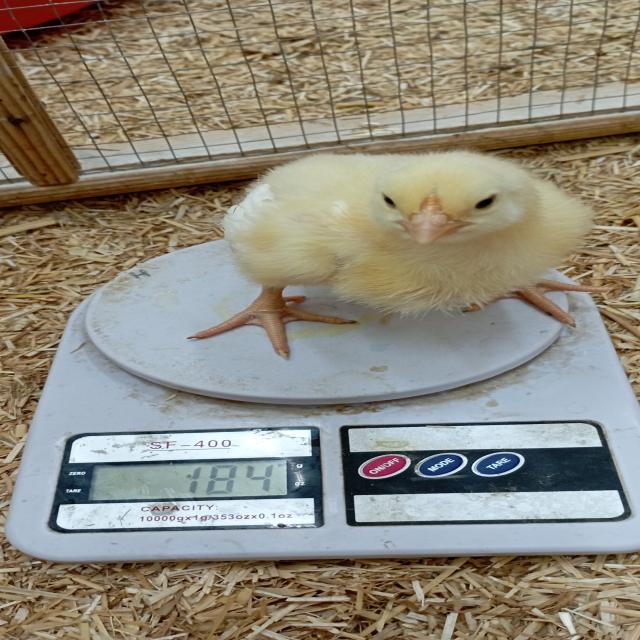
Weight: 185 g